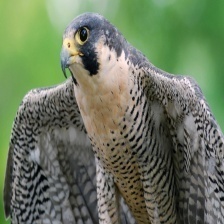
Species: PEREGRINE FALCON
Scientific name: FALCO PEREGRINUS